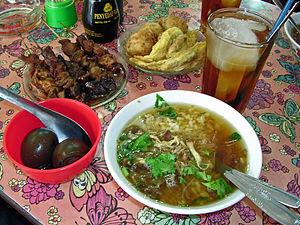
Dans la cuisine indonésienne, le soto, sroto, tauto, ou coto, est une soupe traditionnelle à base de bouillon, de viande et de légumes. Les nombreuses soupes traditionnelles du pays sont dénommées soto, tandis que les soupes d'influences étrangères et occidentales sont appelées sop.